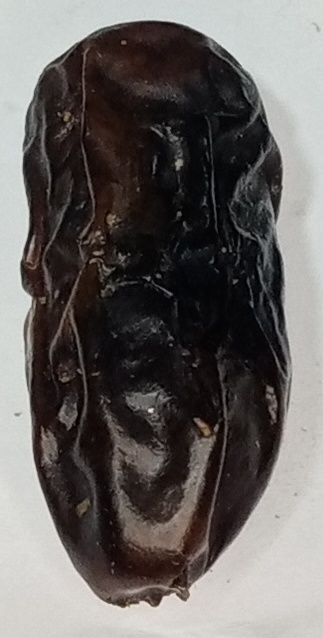
Variety: gajar
Size: medium
Grade: grade-1